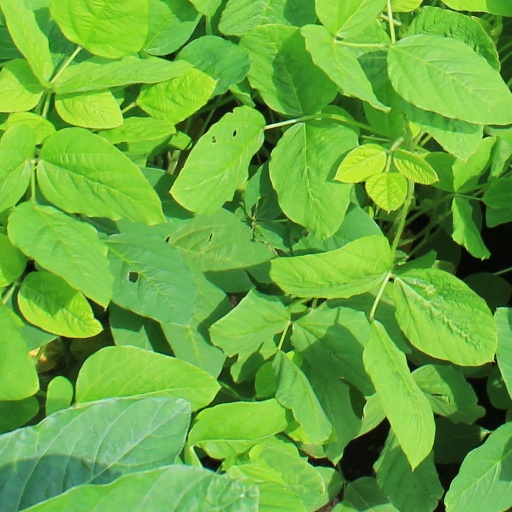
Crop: soybean